Streamium

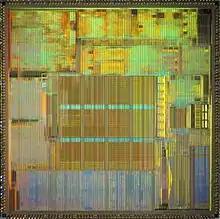
A Philips TriMedia die

Whereas the FW-i1000 used the iM-networks service (then known as "SonicBox"), the end-to-end "Streamium" system designed by Daniel Meirsman, included a Philips owned back-end service (the "ECD-interface").